Trugny

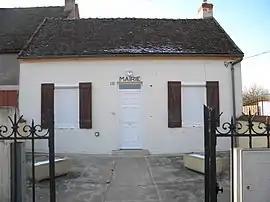
Town hall

Trugny is a commune in the Côte-d'Or department in eastern France.